Samuel Gompers

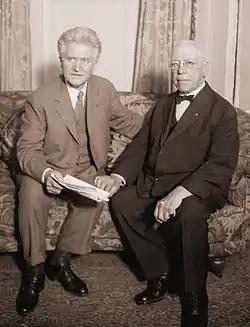
Shortly before his death, Gompers "(right)" sat down with 1924 independent presidential hopeful, Robert M. La Follette

Under Gompers's tutelage, the AFL coalition gradually gained strength, undermining the position previously held by the Knights of Labor, which as a result, had almost vanished by 1900. He was nearly jailed in 1911 for publishing, with John Mitchell, a boycott list, but in 1914 the Supreme Court overturned the sentence in "Gompers v. Buck's Stove and Range Co.".